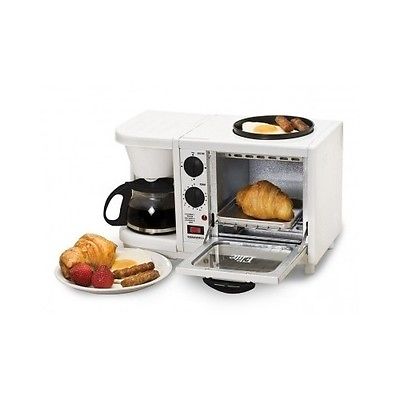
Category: coffee maker